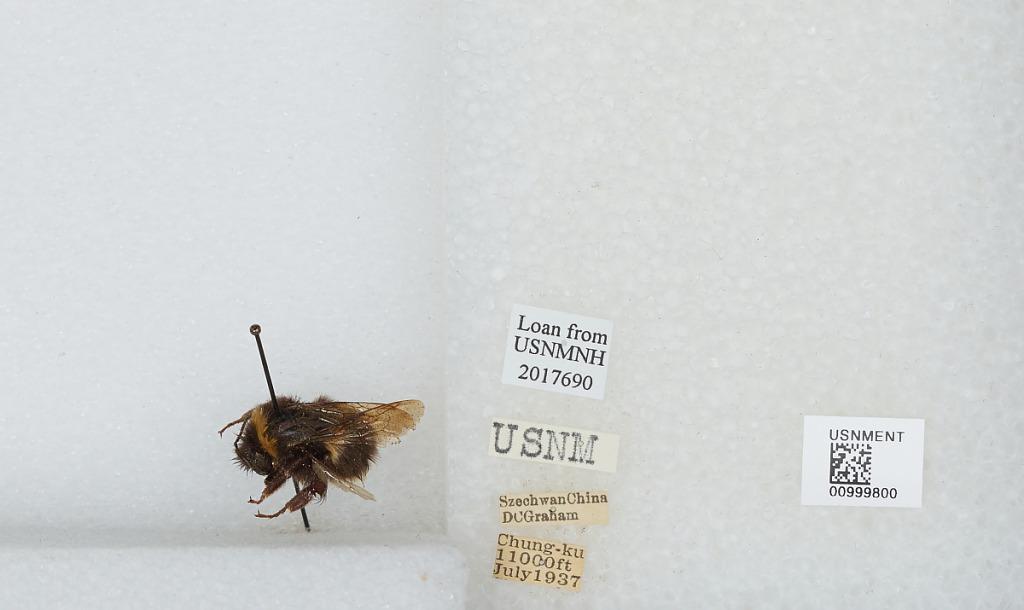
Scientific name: Bombus (Bombus) lucorum (Linnaeus)
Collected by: D. Graham
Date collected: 1937-7-1
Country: China
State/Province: Sichuan
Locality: Chung-ku